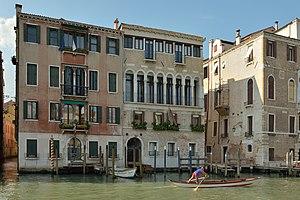
Le Palais Palazzo Donà della Madoneta à Venise.